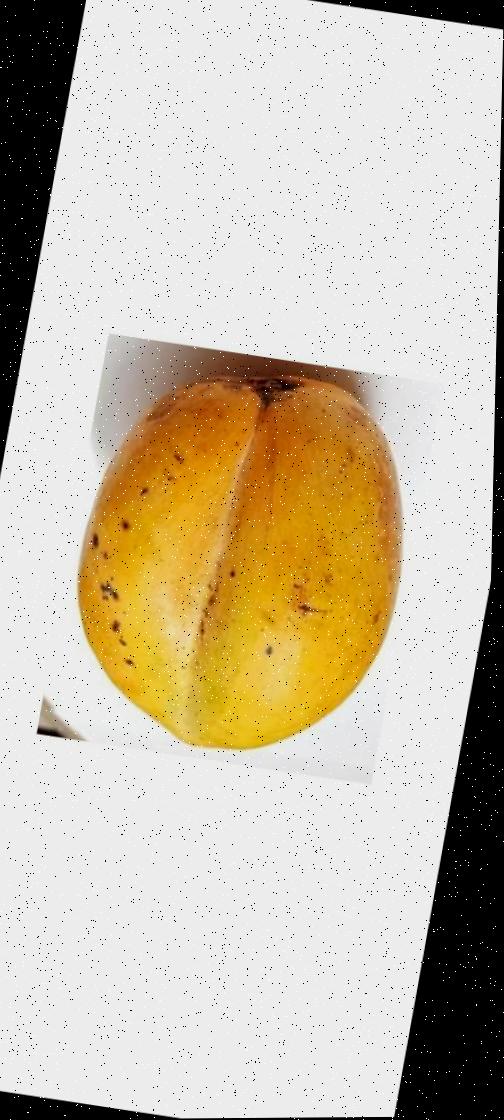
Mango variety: Bari-11